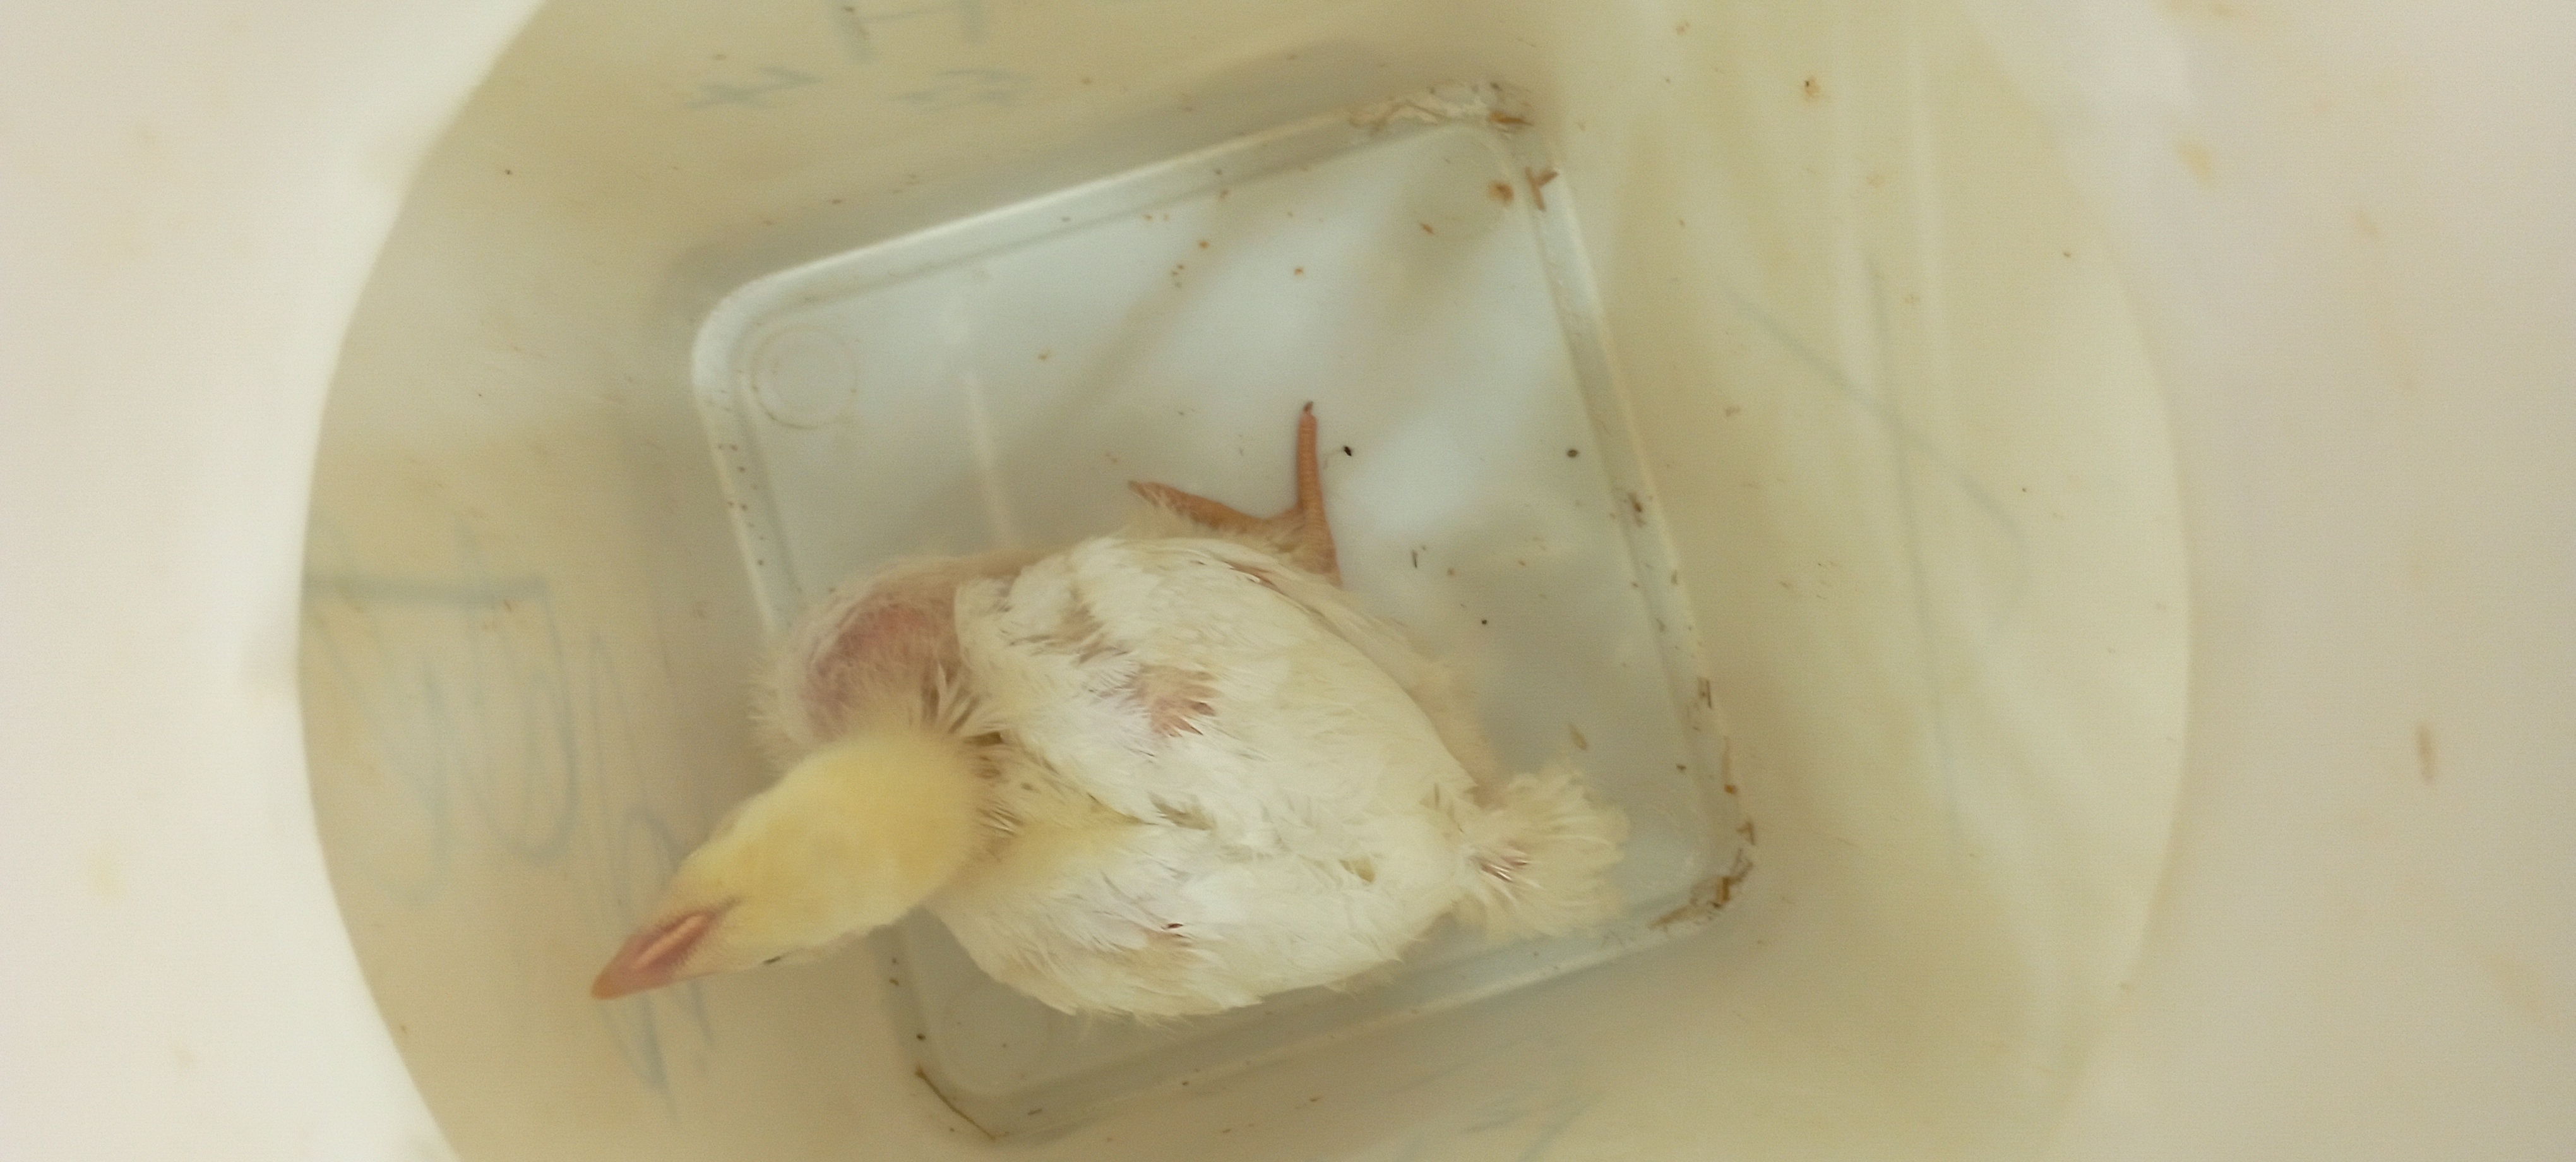
Weight: 1351 g